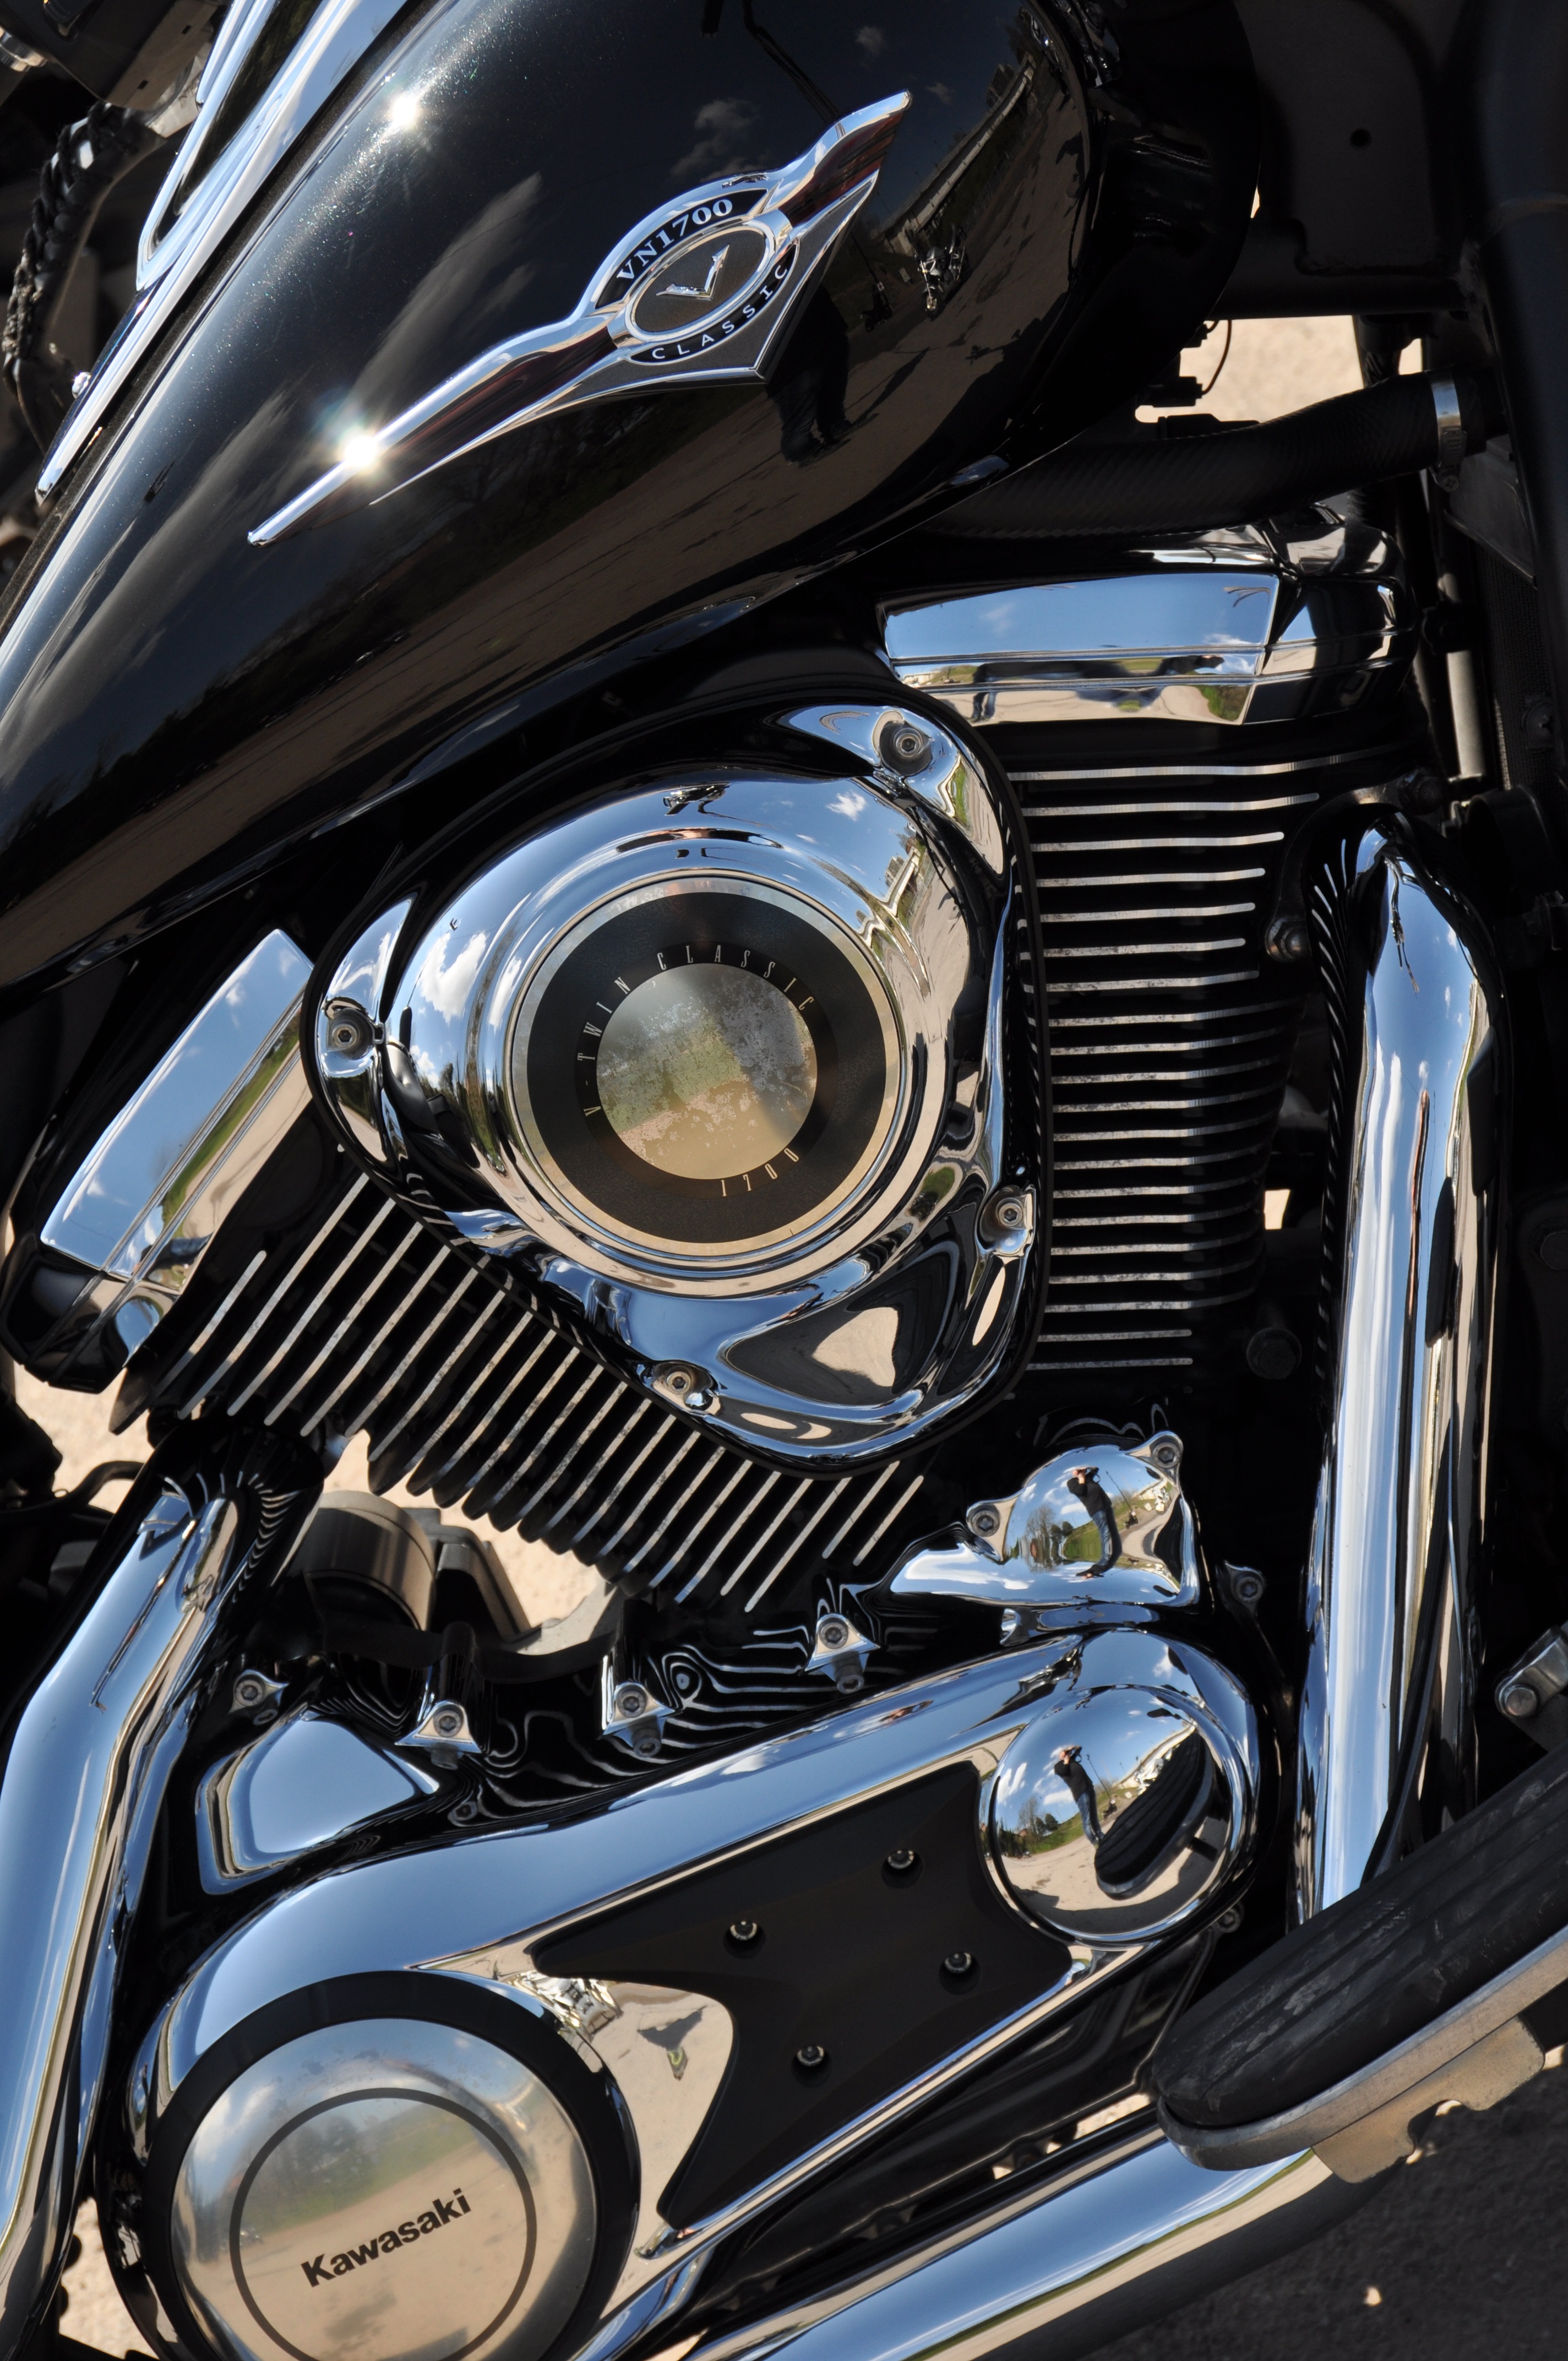
car, wheel, vehicle, motorcycle, motor vehicle, engine, technical, cruiser, land vehicle, automobile make, automotive exterior, automotive design